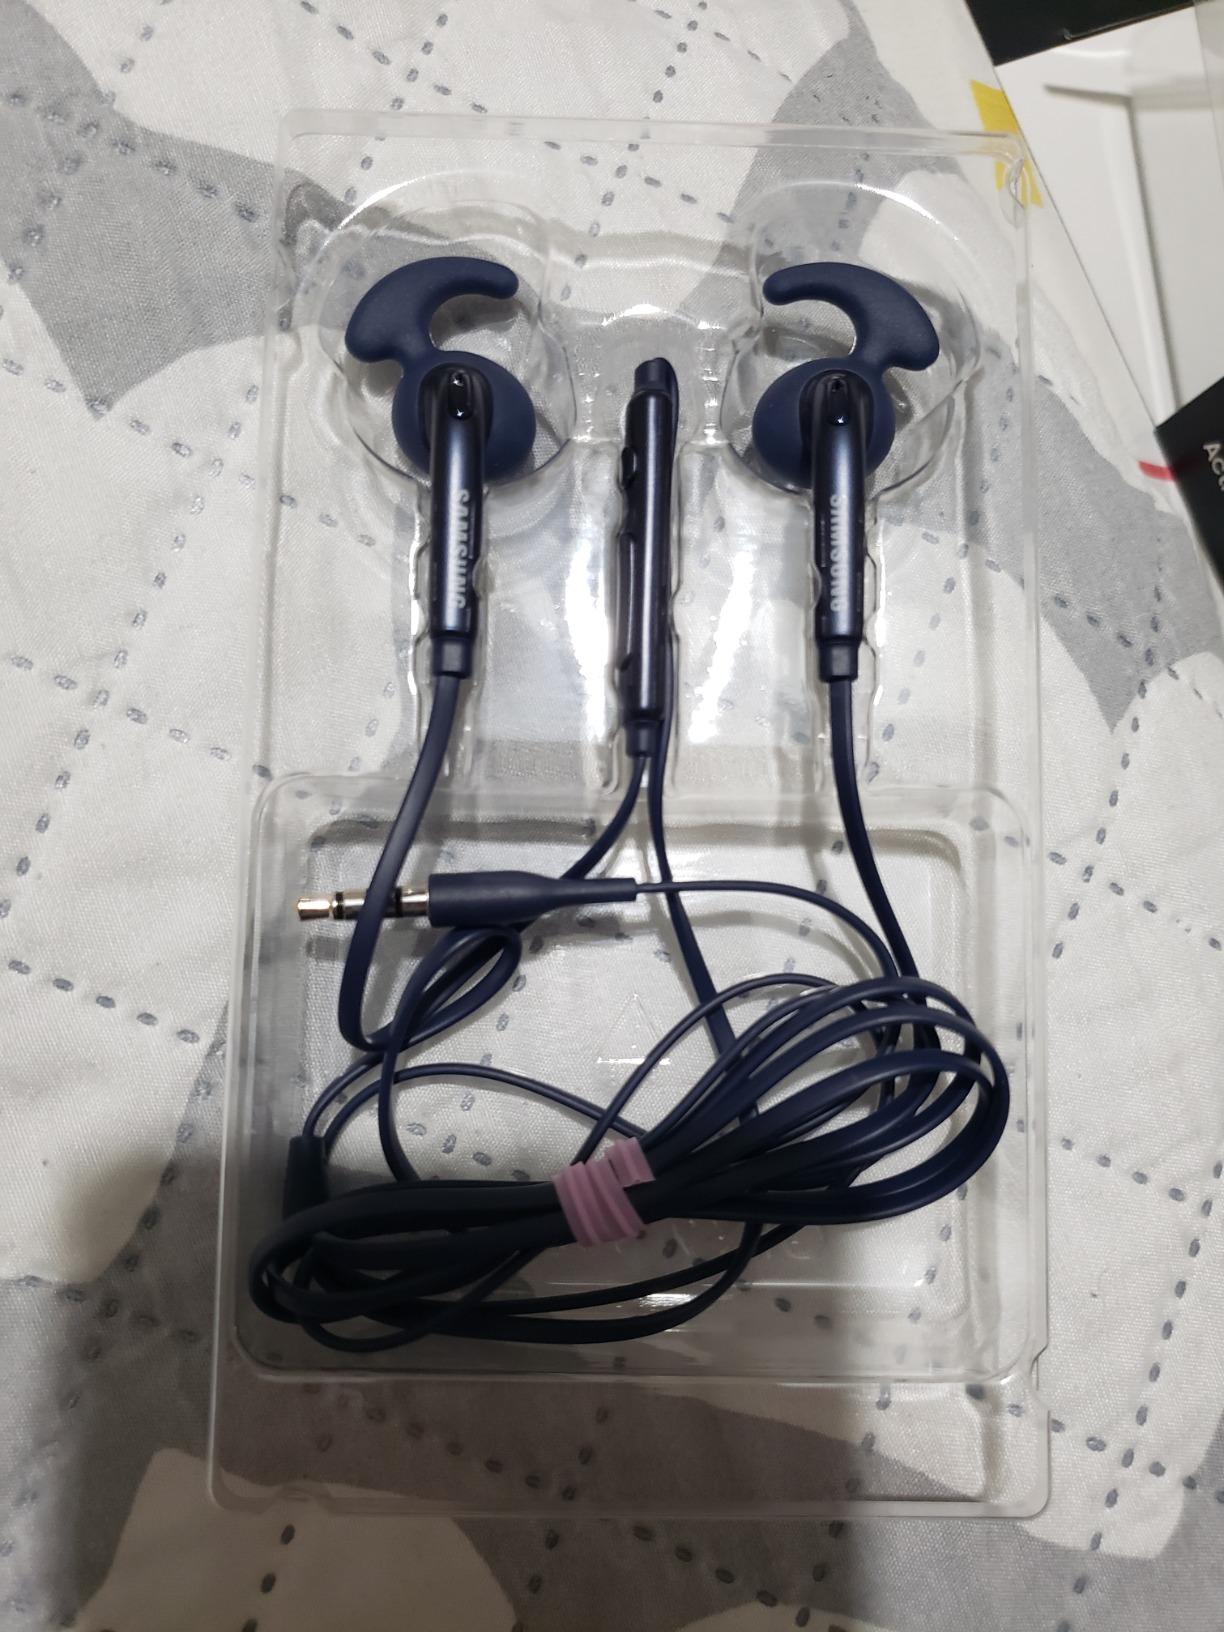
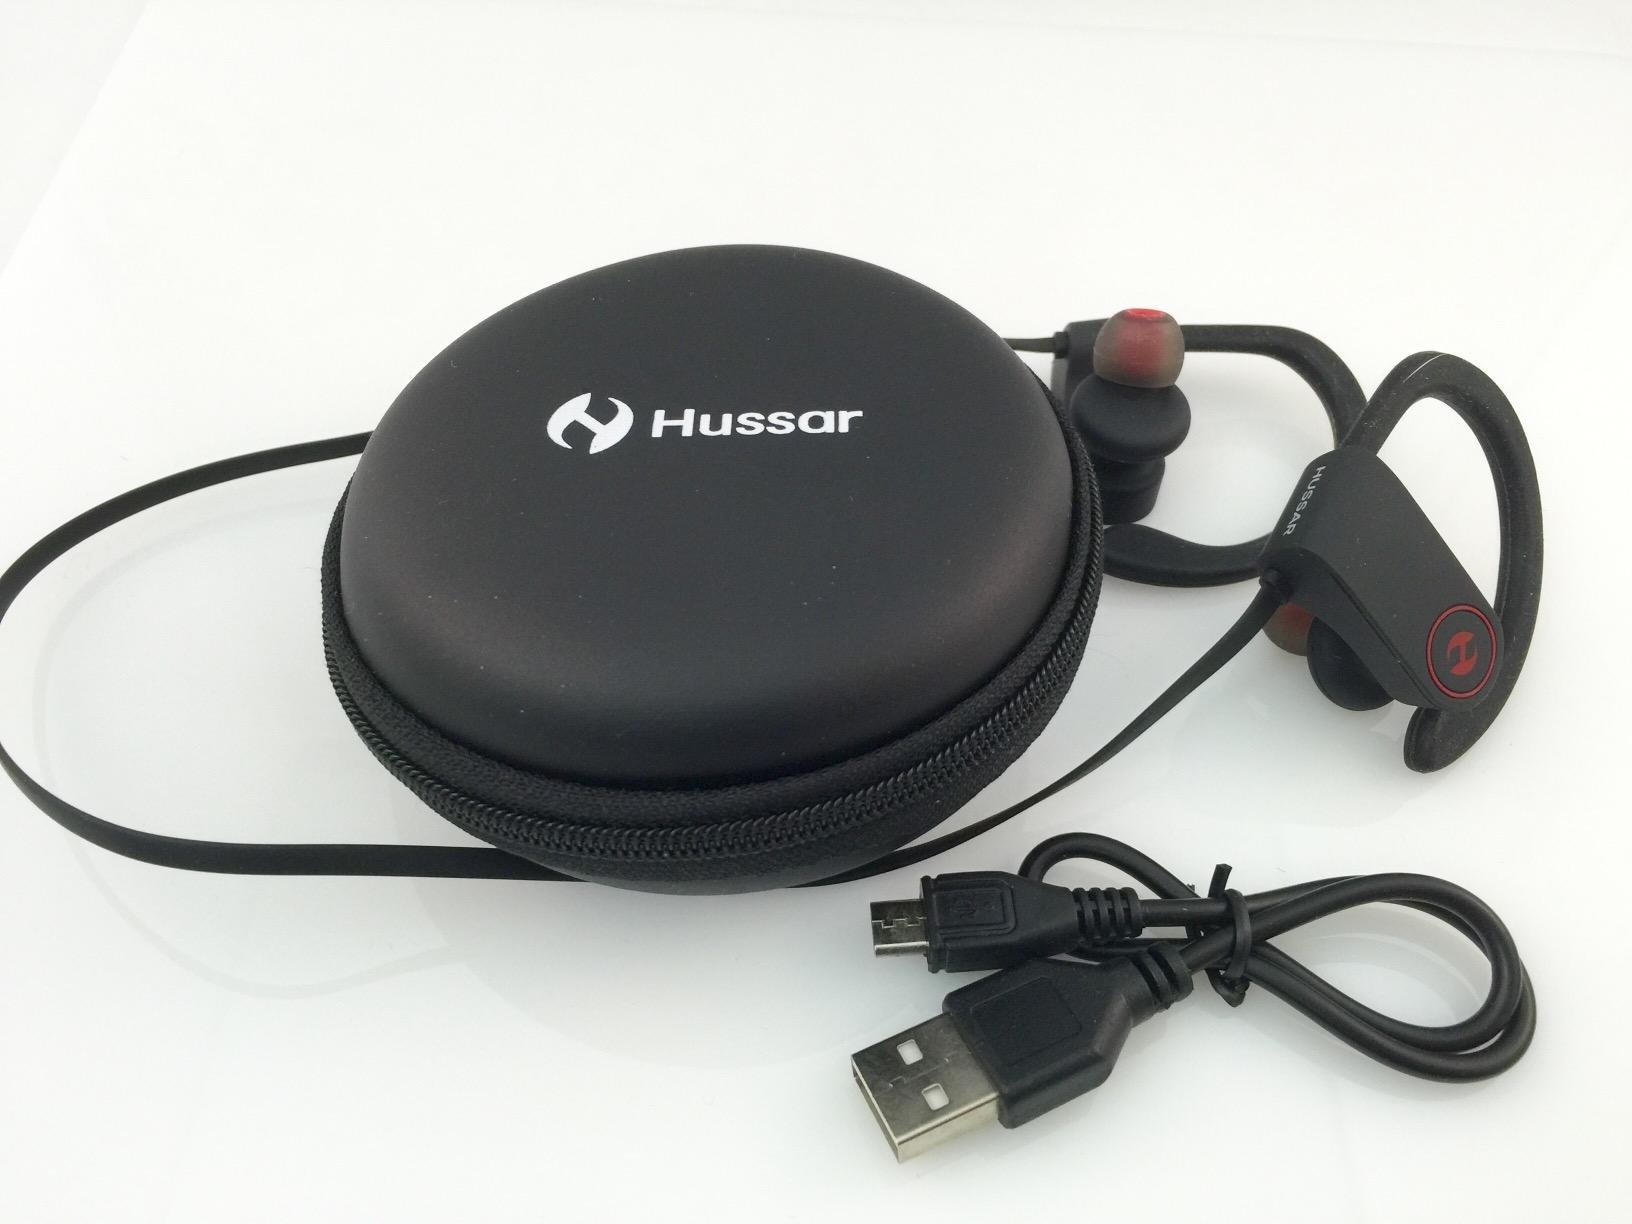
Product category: headphones
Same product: no